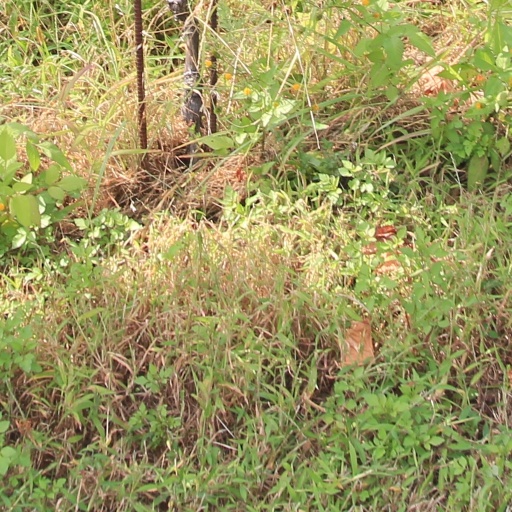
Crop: grape